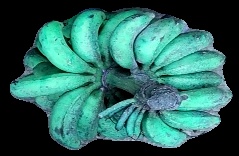
Variety: rasbale
Grade: grade3